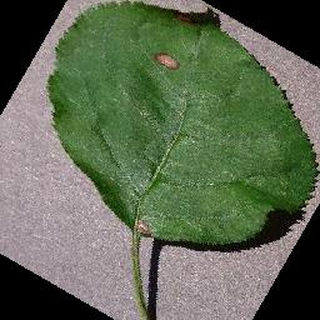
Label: apple_black_rot